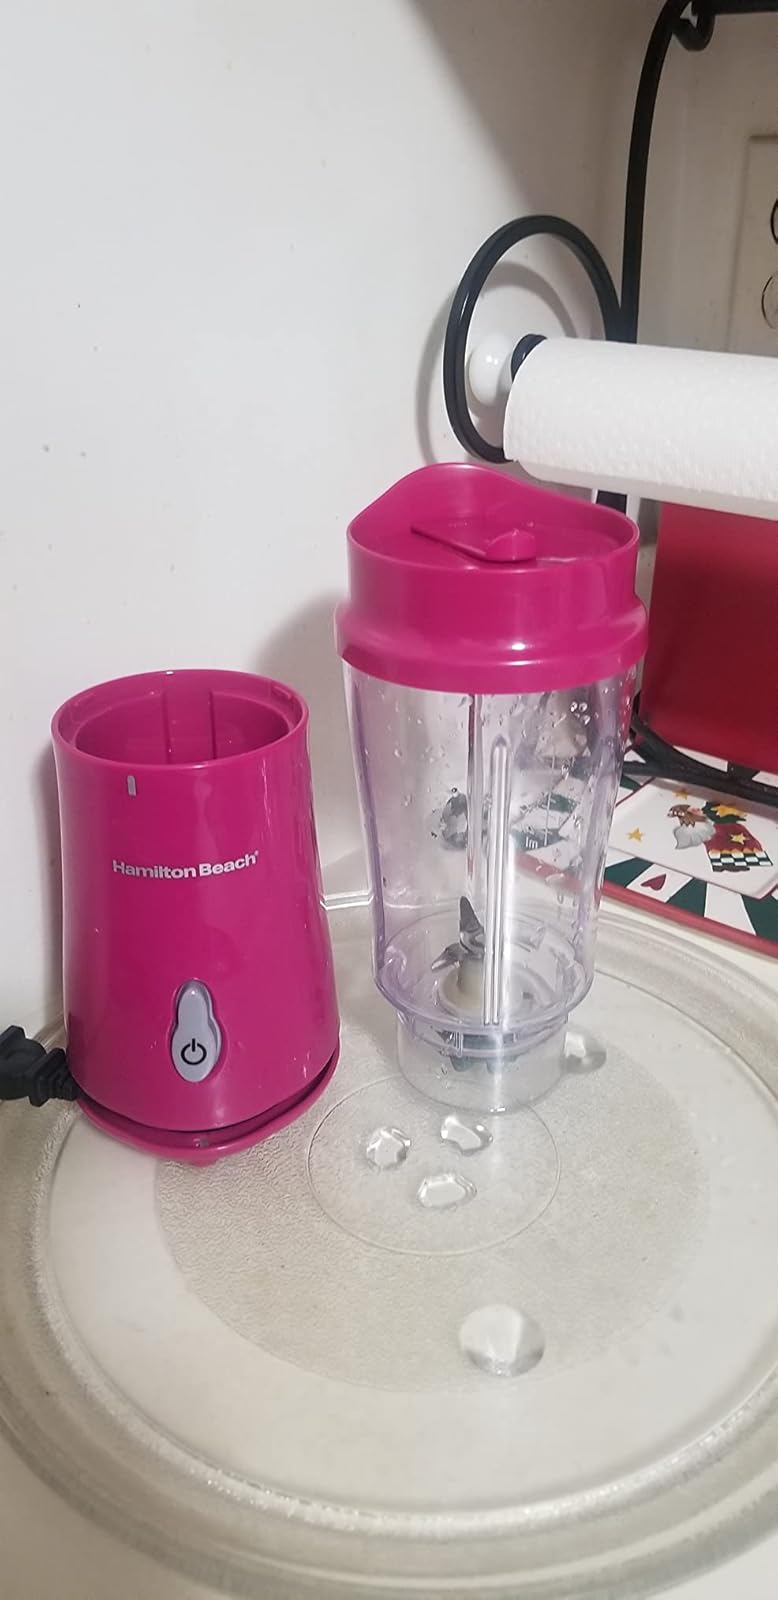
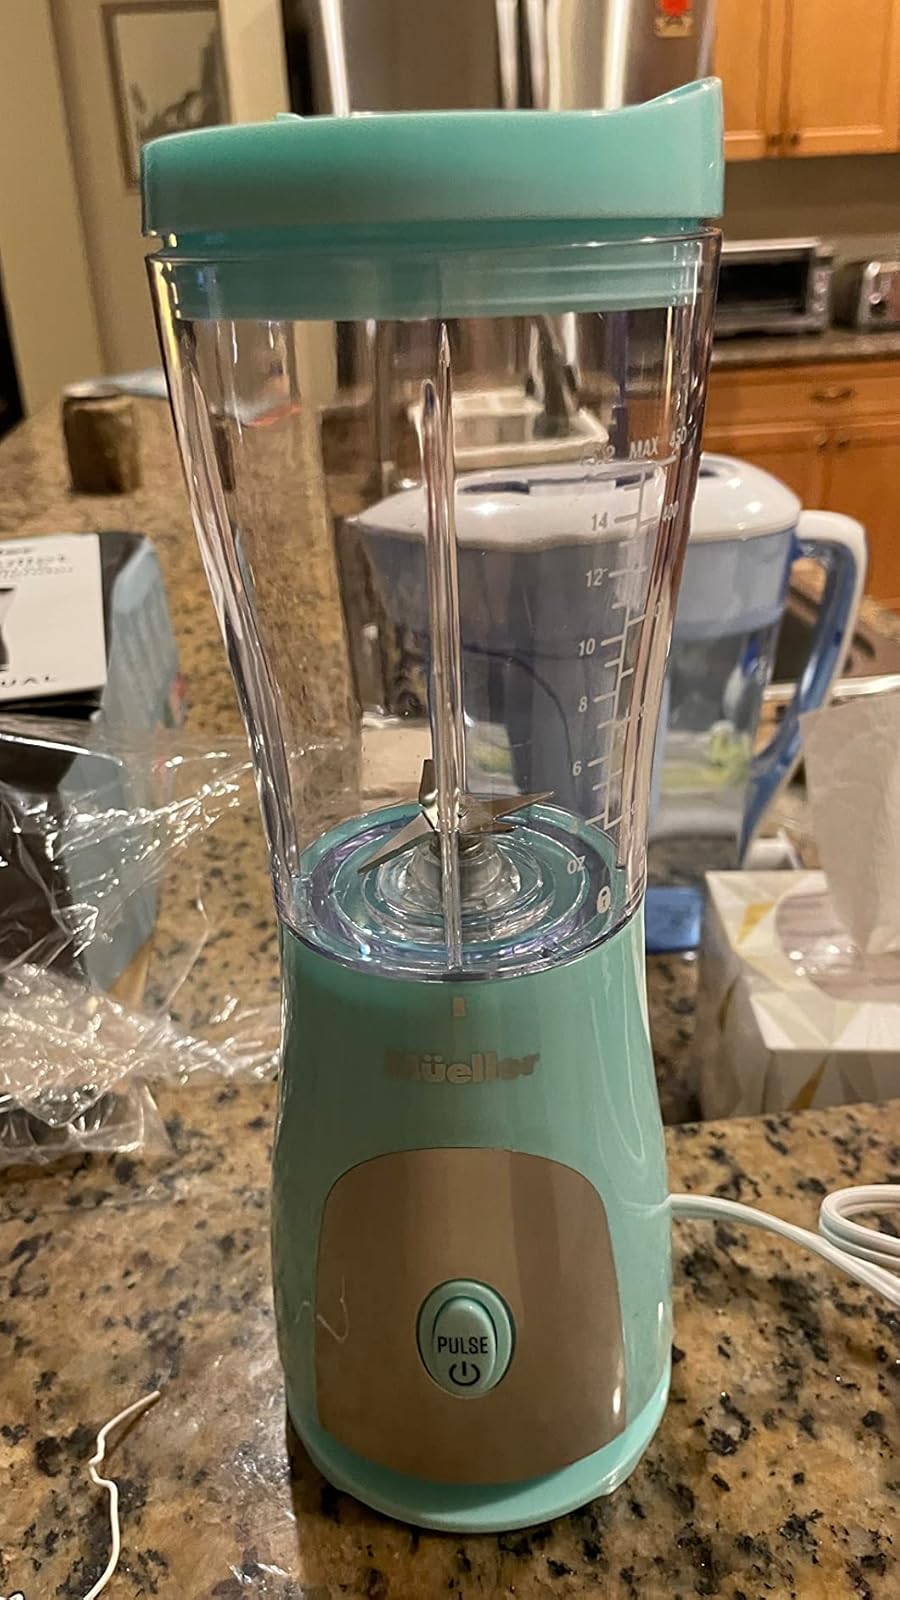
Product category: items_blender
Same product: no